Murder of James Byrd Jr.

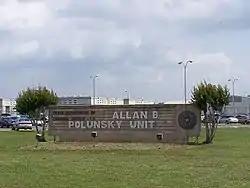
The condemned perpetrators were held at the Allan B. Polunsky Unit.

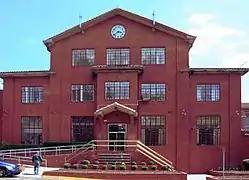
Huntsville Unit, where Brewer and King were executed

Numerous aspects of the Byrd murder echo lynching traditions that were common in the post-Civil War south. These include mutilation or decapitation and revelry, such as a barbecue or a picnic, either during or after a lynching. Byrd's murder was strongly condemned by Jesse Jackson and the Martin Luther King Center as an act of vicious racism. It also focused national attention on the prevalence of white supremacist prison gangs.